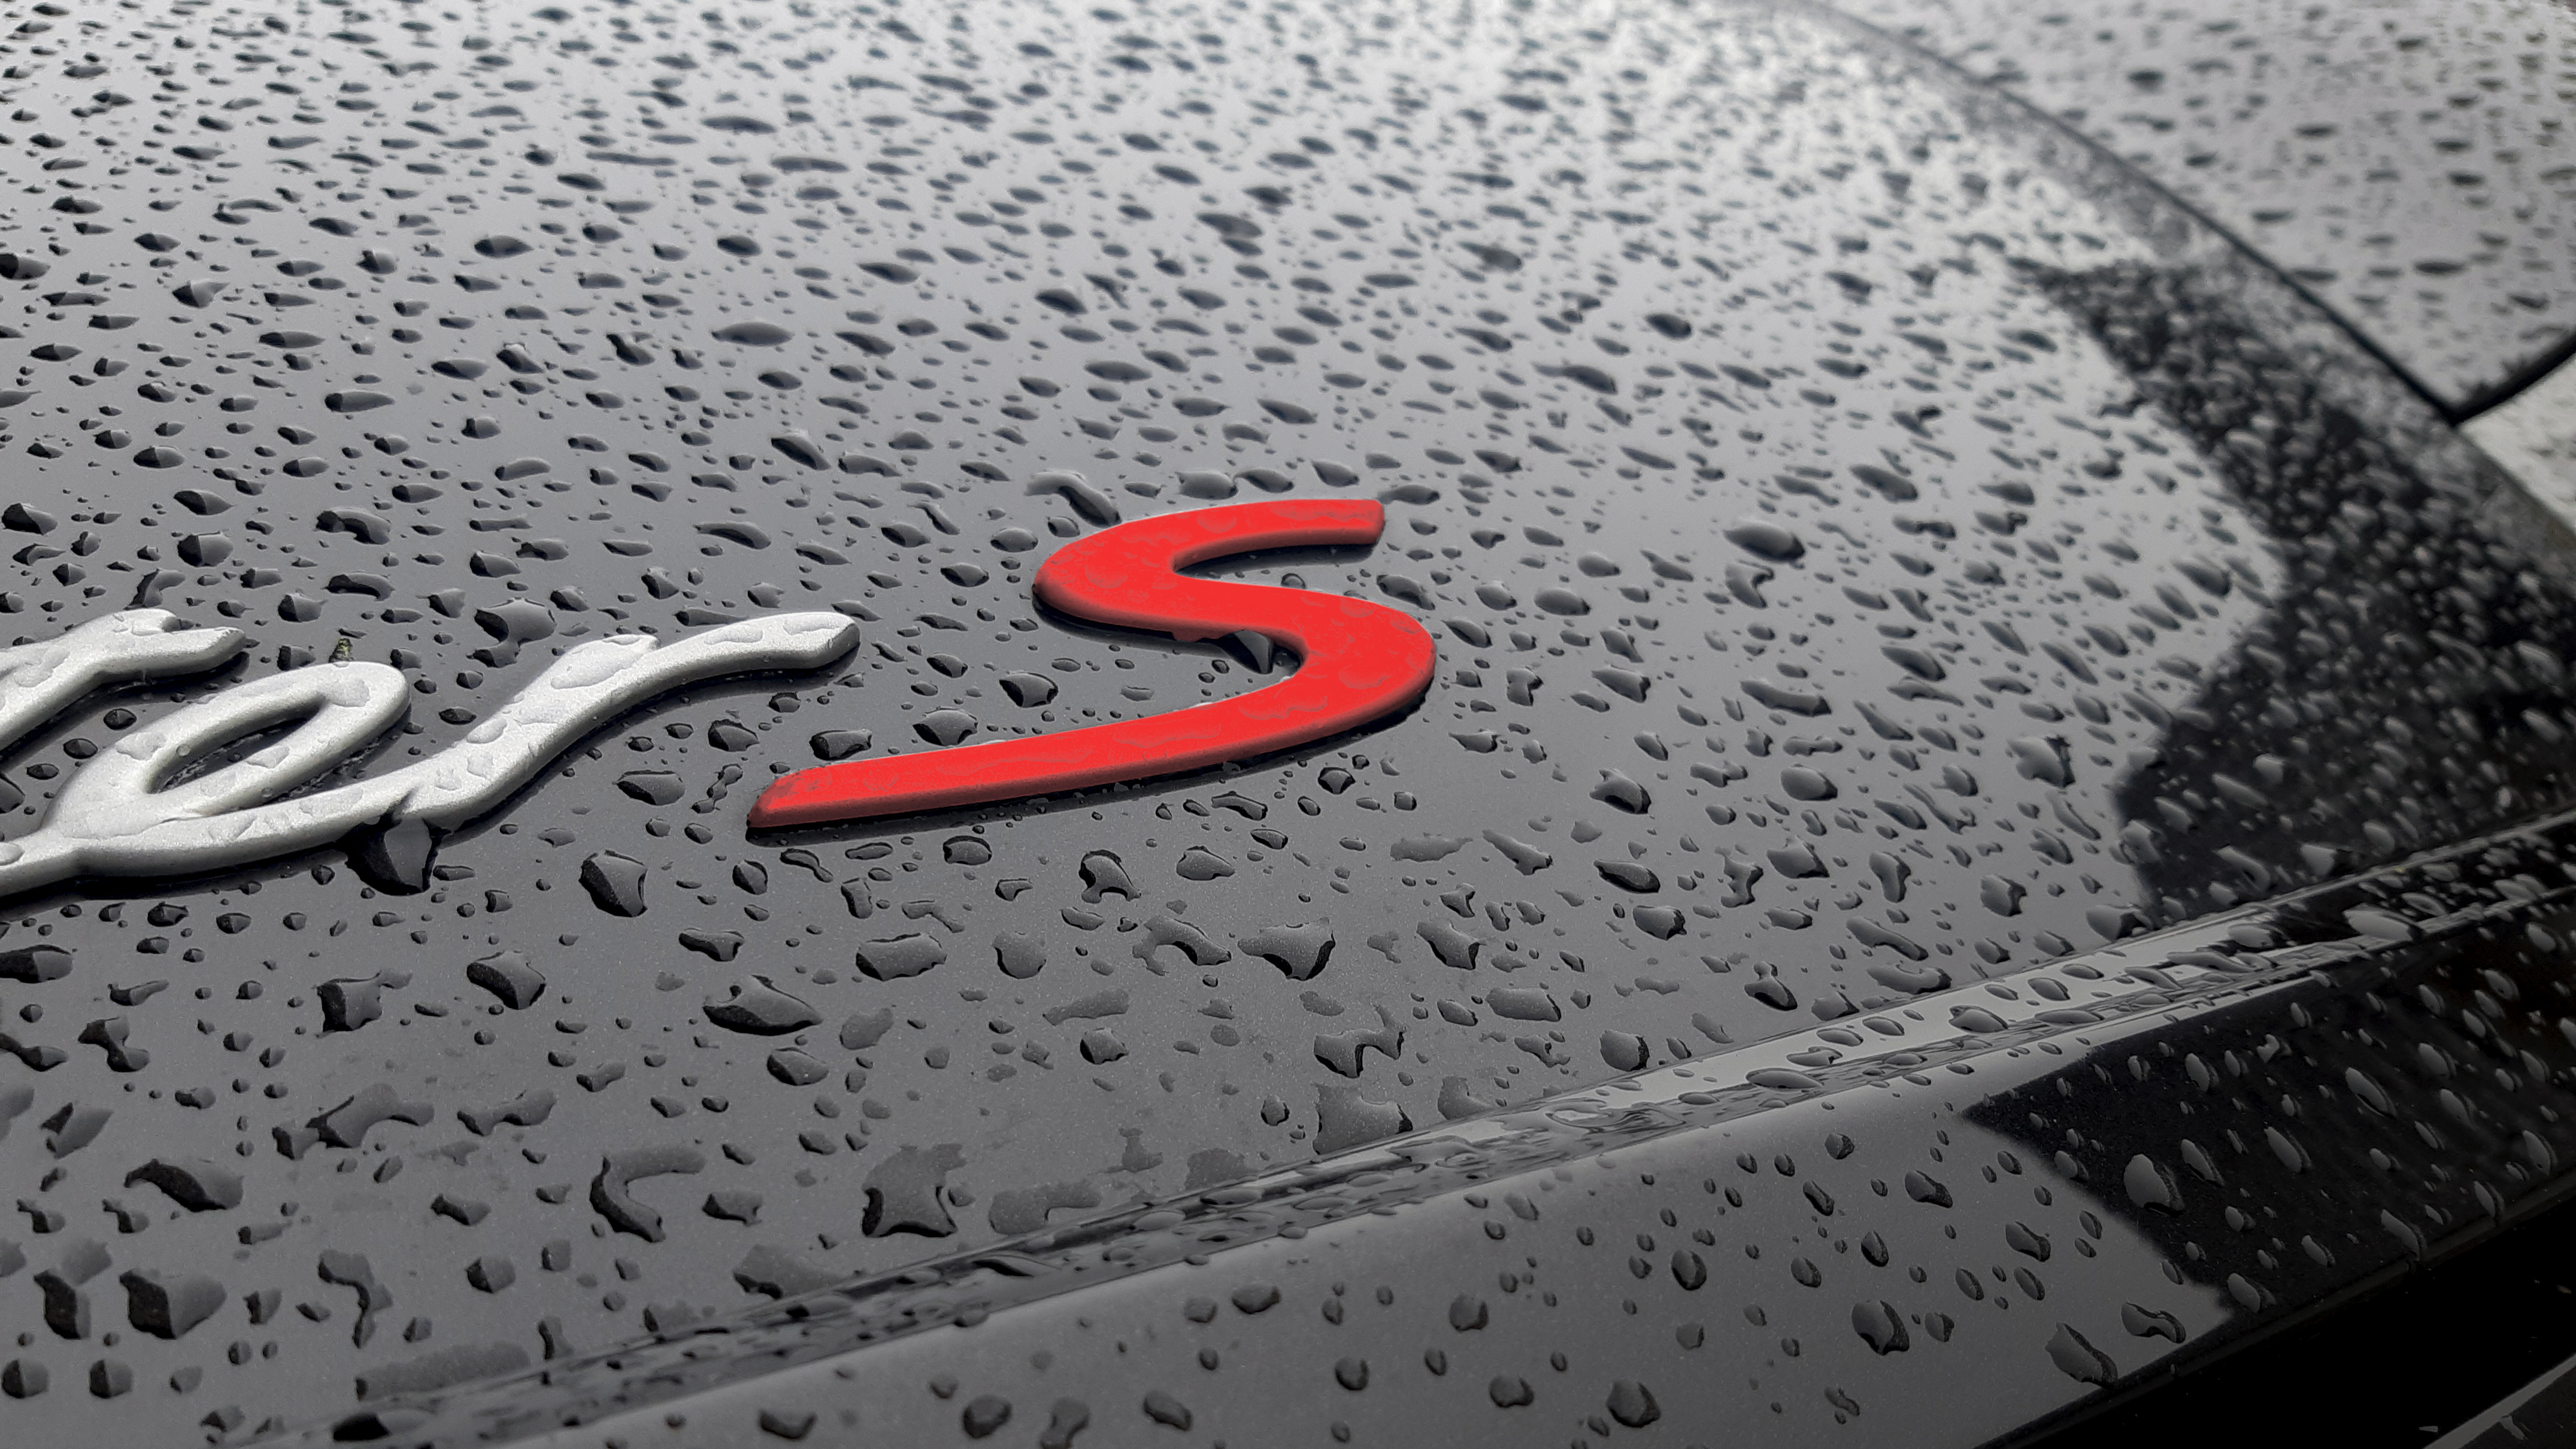
porsche, boxster, Sportwagen, Rotes S, text, font, logo, car, vehicle, automotive design, graphics, emblem, trademark, symbol, supercar, subcompact car, number